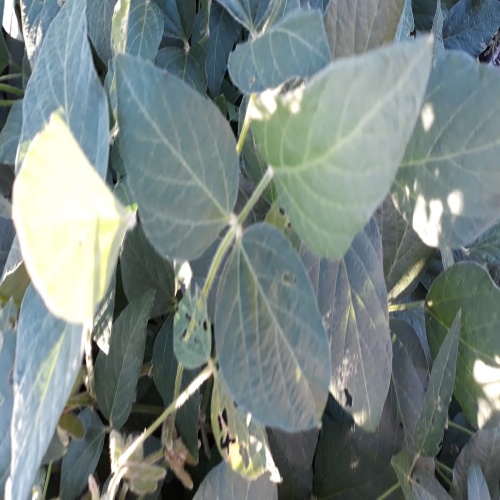
Label: Caterpillar